New York City (video game)

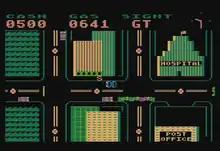
Atari 8-bit gameplay

The gameplay involves visiting tourist destinations of New York City such as Grant's Tomb and the U.N. building, as well as less important locations such as the automat and bank. Each location consists of a mini-game, accessed by walking, driving or taking the subway in a stylised rendition of Manhattan Island.